Andy Kanavan

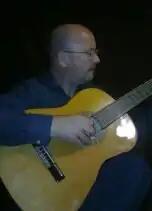
Andy Kanavan

Andy Kanavan (born 23 May 1961) is an English classical musician, Composer and multi-instrumentalist. He was best known for his work with post-punk bands Level 9, Foreign Playground and German band Styffe. Kanavan also played briefly with Killing Joke, Enigma, The Maisonettes, The Alan Parsons Project and Dire Straits. He was recognized as a capable drummer, as showcased in concerts such as Larks in the Park. He was also a founding member of Mellow Yellow.